Hindmarsh Square Congregational Church

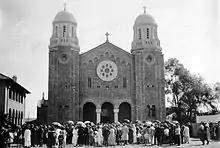
Compare with St. Saviour's Catholic Church, Port Road, Hindmarsh

Rev. Cox preached his first sermon in the new church on Sunday 7 September 1862, assisted by Charles Manthorpe, and C. W. Evan, and was uninterruptedly associated with this church until 1897, and died eight years later.